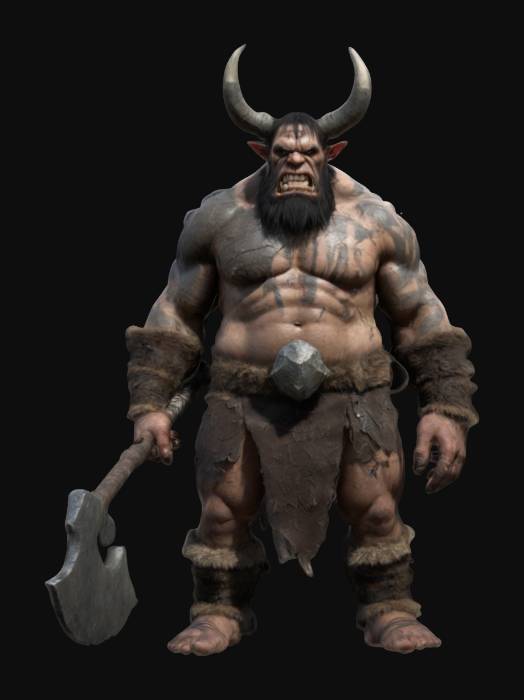
미적 점수 (1~10점): 8